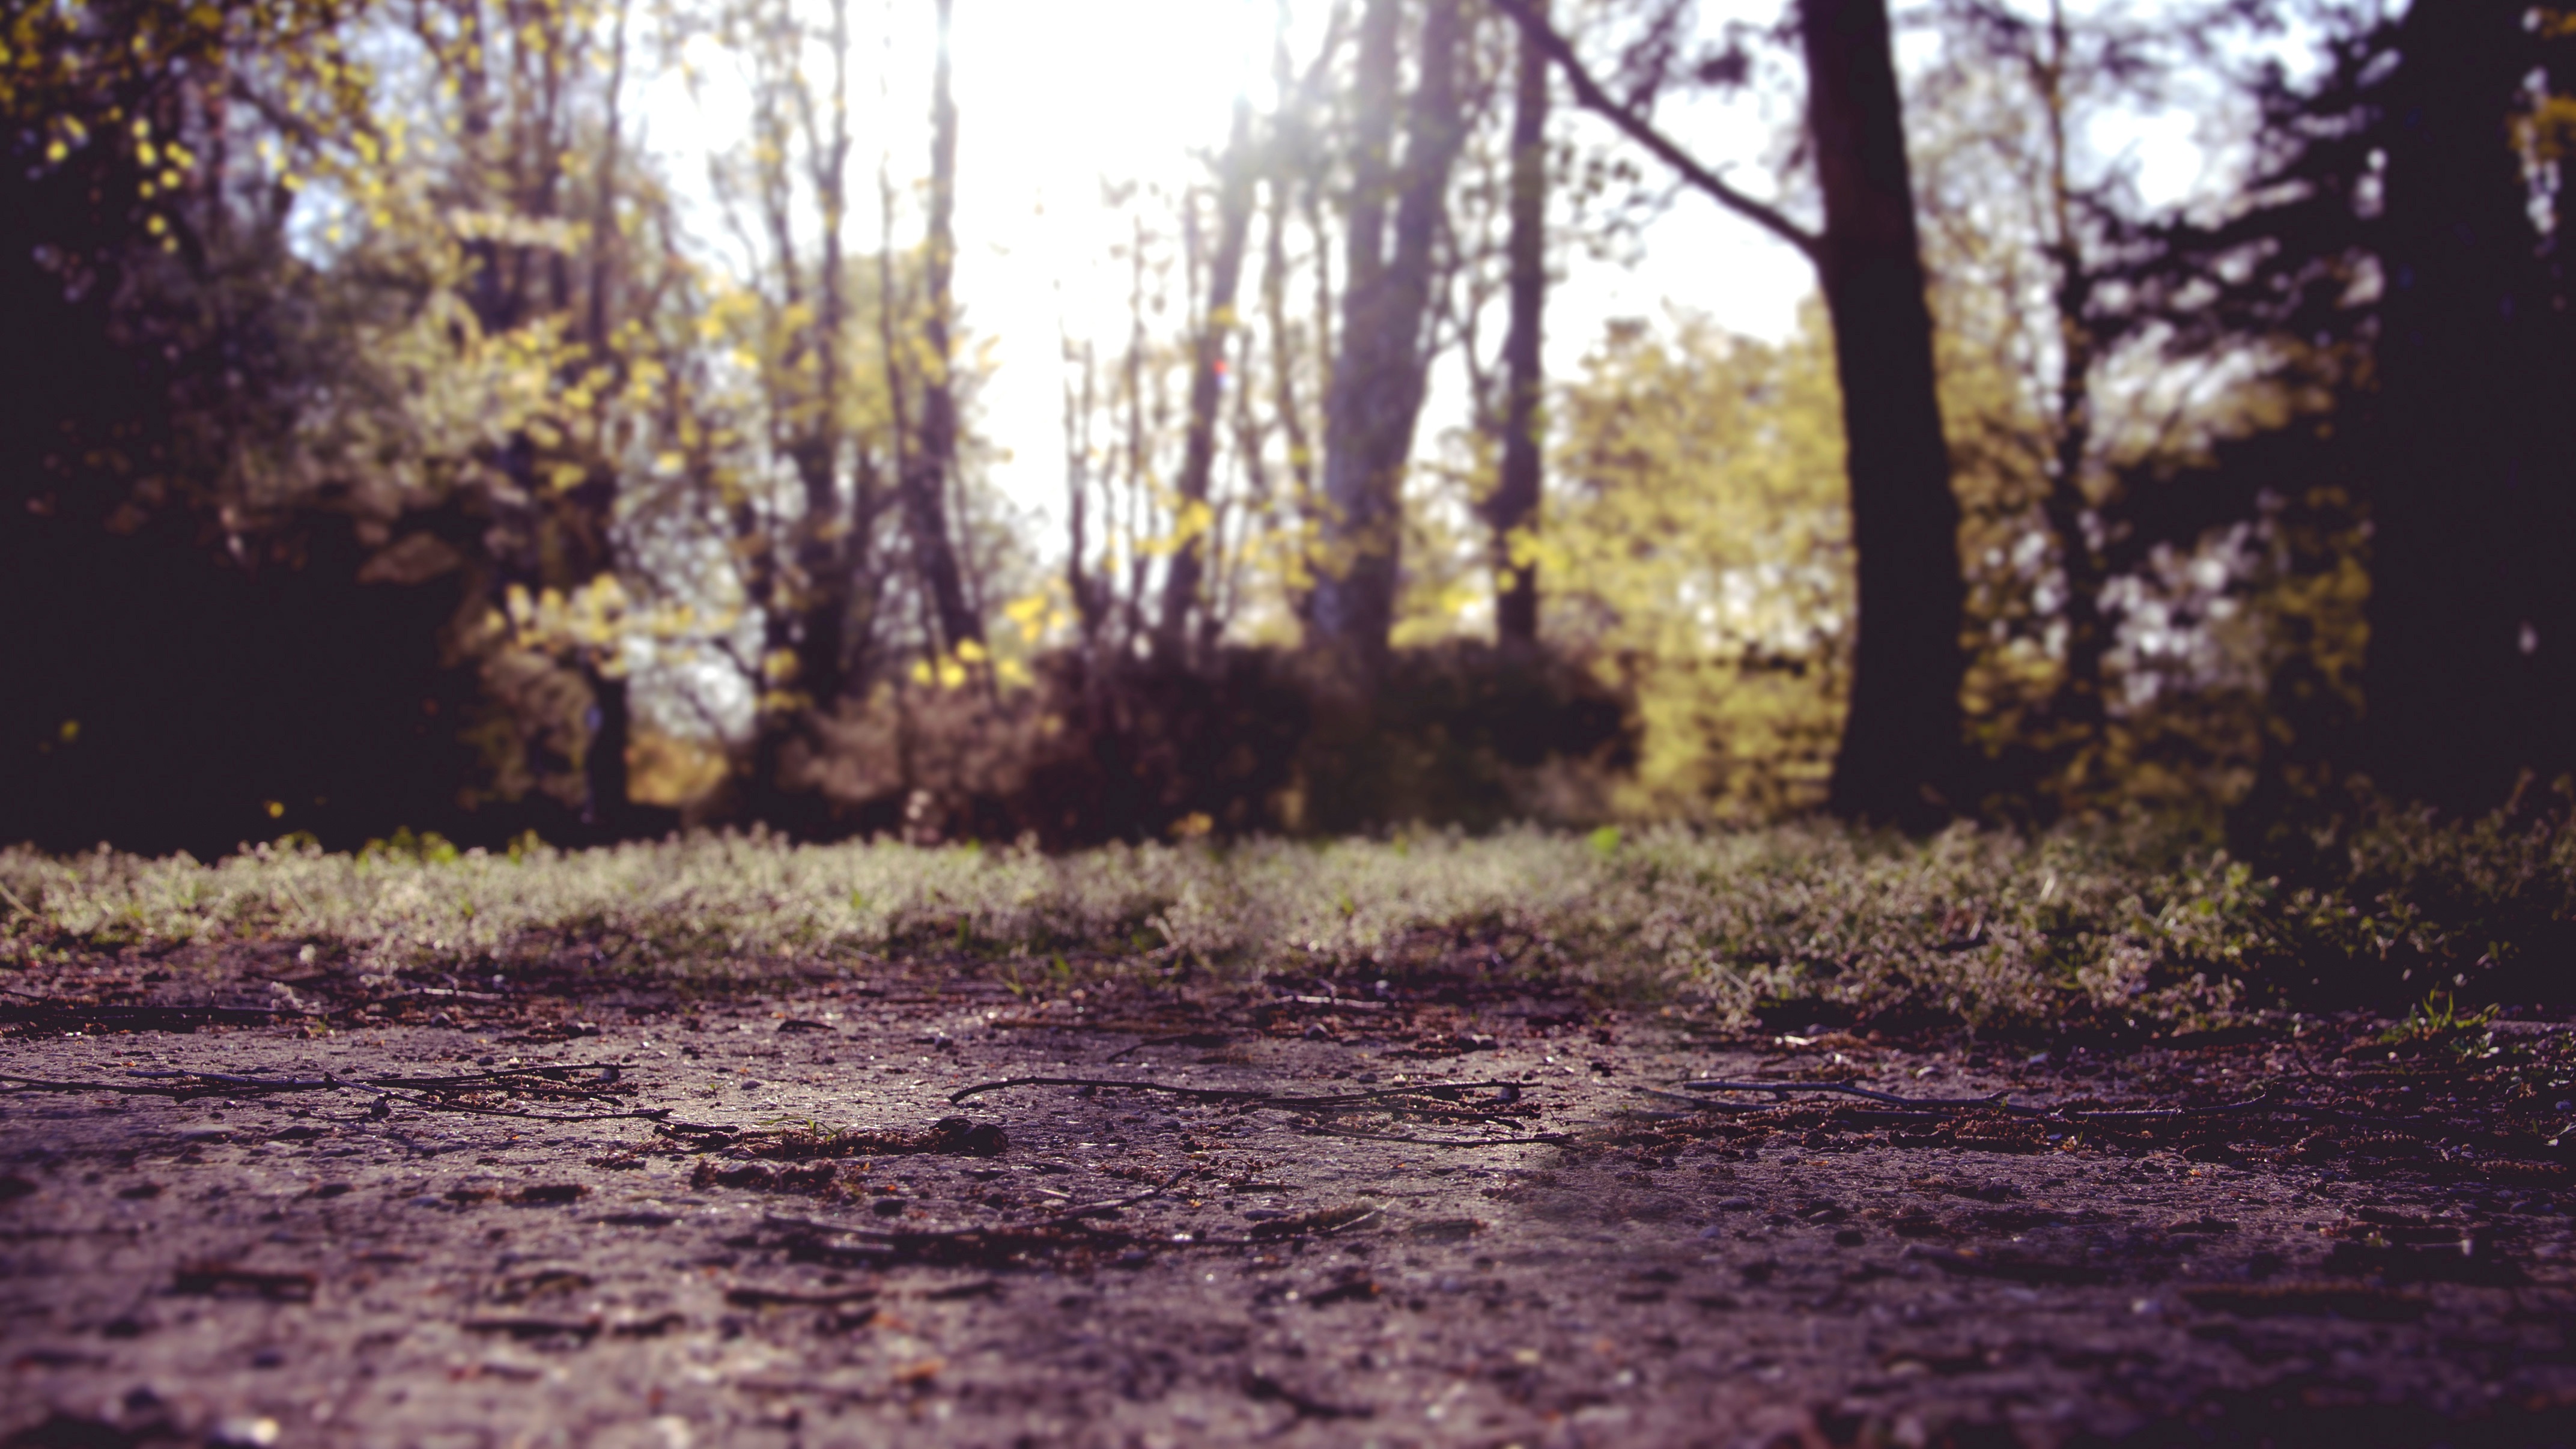
tree, nature, forest, grass, wilderness, light, plant, sunlight, morning, leaf, autumn, soil, season, woodland, habitat, natural environment, woody plant